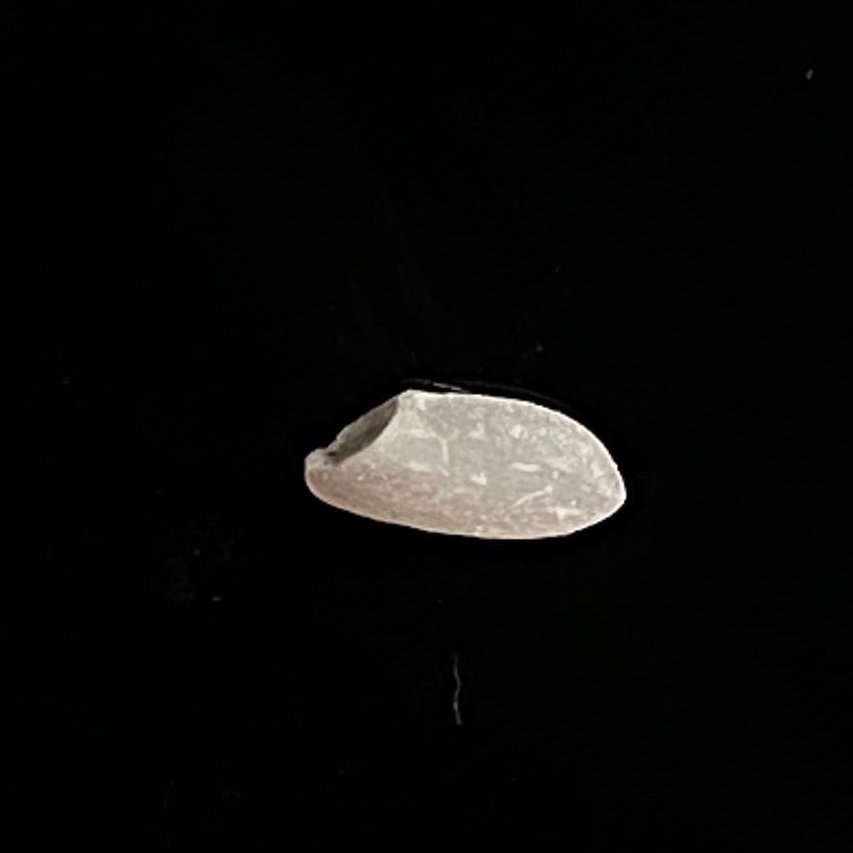
Rice variety: Chinigura_Polao